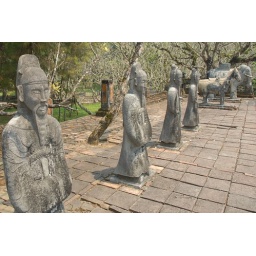
Carved mandarins, horses and elephants on a platform below the tomb of the emperor.